Korach (parashah)

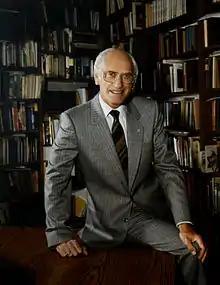
Plaut

James Kugel wrote that early interpreters saw in the juxtaposition of the law of "tzitzit" in Numbers 15:37–40 with the story of Korah's rebellion in Numbers 16:1–3 a subtle hint as to how Korah might have enlisted his followers. Forcing people to put a special blue tassel on their clothes, ancient interpreters suggested Korah must have argued, was an intolerable intrusion into their lives. Korah asked why, if someone's whole garment was already dyed blue, that person needed to add an extra blue thread to the corner tassel. But this question, ancient interpreters implied, was really a metaphorical version of Korah's complaint in Numbers 16:3: "Everyone in the congregation [of Levites] is holy, and the Lord is in their midst. So why then do you exalt yourselves above the assembly of the Lord?" In other words, Korah asserted that all Levites were part of the same garment and all blue, and asked why Moses and Aaron thought that they were special just because they were the corner thread. In saying this, Kugel argued, Korah set a pattern for would-be revolutionaries thereafter to seek to bring down the ruling powers with the taunt: "What makes you better than the rest of us?" Kugel wrote that ancient interpreters thus taught that Korah was not really interested in changing the system, but merely in taking it over. Korah was thus a dangerous demagogue.